Khlong Phasi Charoen

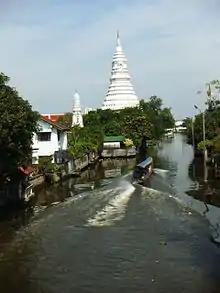
Khlong Phasi Charoen, January 2016, white pagoda of Wat Pak Nam Phasi Charoen

Khlong Phasi Charoen is a canal west of the Chao Phraya River in the Thonburi area of the Bangkok conurbation. The canal links the Tha Chin River to Khlong Bangkok Yai. It starts at Khlong Bangkok Yai near "Wat Paknam Bhasicharoen", Bangkok and ends south of "Wat Ang Thong", Tambon Don Kai Di, Krathum Baen District, Samut Sakhon Province. It is approximately long.